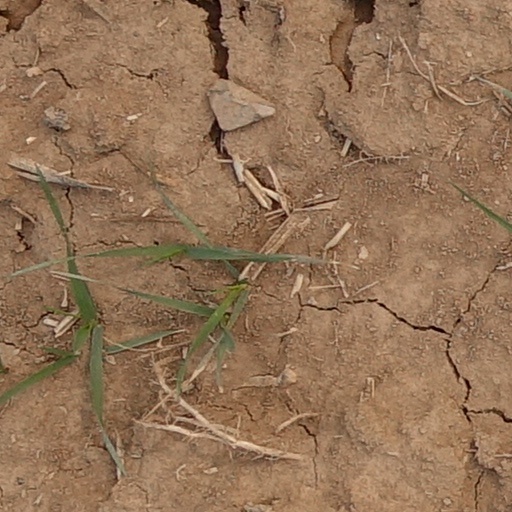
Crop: wheat